Lê Quốc Phương

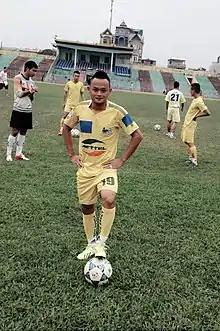
Lê Quốc Phương at Thanh Hóa Stadium, 2015

Lê Quốc Phương (born 19 May 1991) is a Vietnamese association football player who is playing for V.League 1 club Thanh Hóa.